Amaranthus spinosus

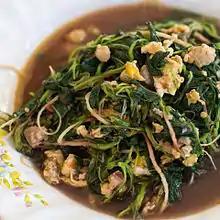
"Phat phak khom" is a Thai stir-fried dish of the young shoots of the "Amaranthus spinosus". This version is stir-fried with egg and minced pork.

Like several related species, "A. spinosus" is a valued food plant in Africa. In Brazil it is known as "caruru de porco", being used pure braised or added to salty porridge preparations, such as angu and is more common in the interior regions of the country. It is valued also in Thai cuisine, where it is called "phak khom". In Tamil, it is called "mullik keerai". It is possible identical to Sanskrit "taṇḍulīyaka". It is used as food in the Philippines, where it is called "kulitis". The leaves of this plant, known as "massaagu" in the Maldivian language, have been used in the diet of the Maldives. In Mexico, it is among the species labelled "Quelite quintonil" in Mexican markets.